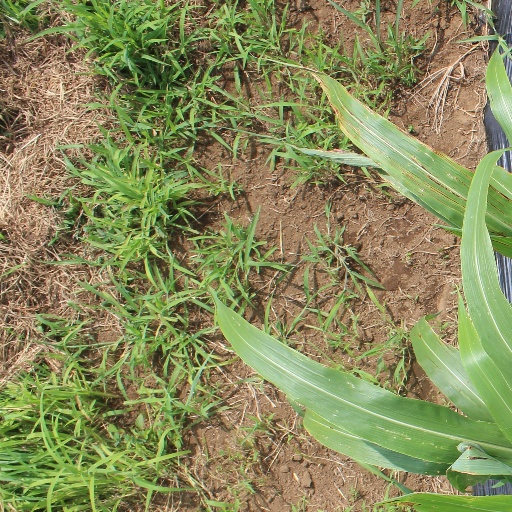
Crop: sorghum